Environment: lab
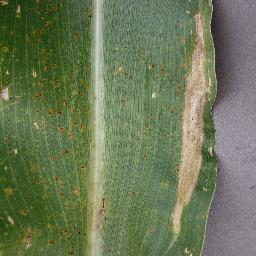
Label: northern_corn_leaf_blight